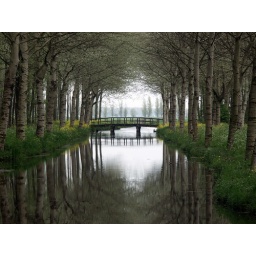
Bridge over clear water